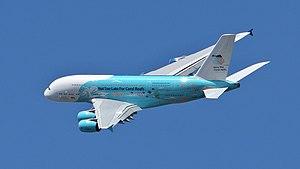
Airbus A380 9H-MIP, de la compagnie HiFly Malta en démonstration lors du Salon de Paris Le Bourget, juin 2019
Hi Fly est une compagnie aérienne portugaise, basée à Lisbonne. Elle s'est spécialisée dans l'affrètement d'avions dans le monde entier sur des contrats à moyen à long terme pour les compagnies aériennes.